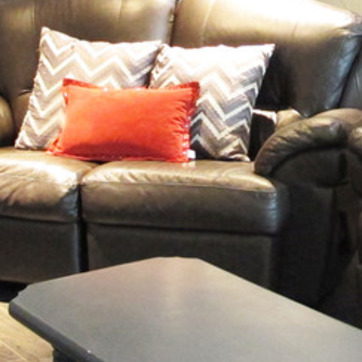
Material: leather